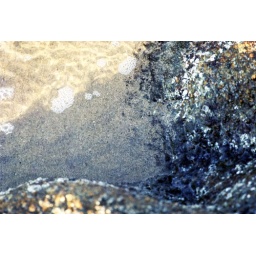
Textures in rock crevice on beach in Acapulco